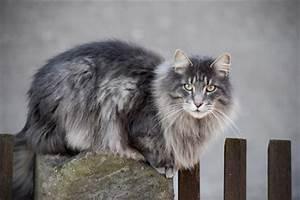
cat